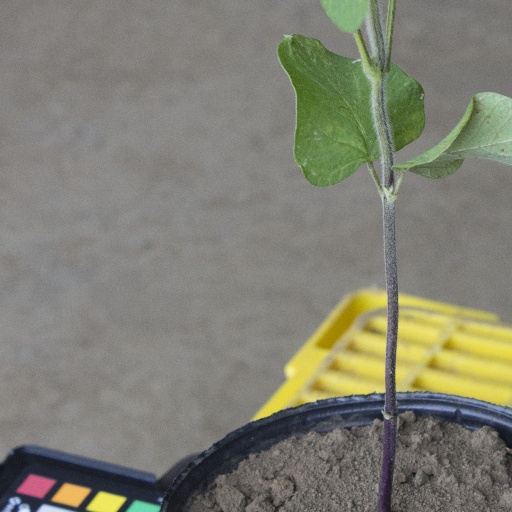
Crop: soybean